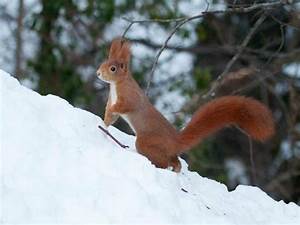
Label: squirrel